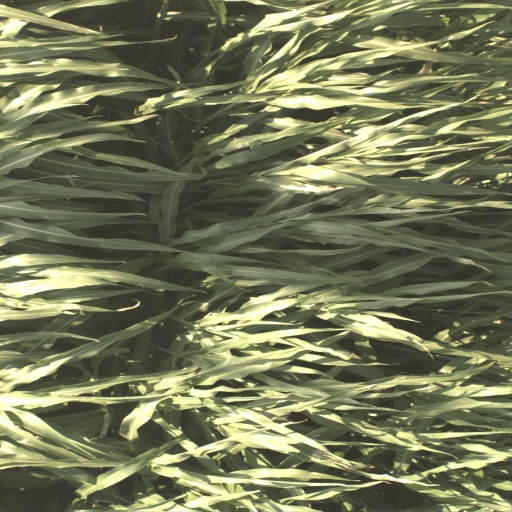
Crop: sorghum